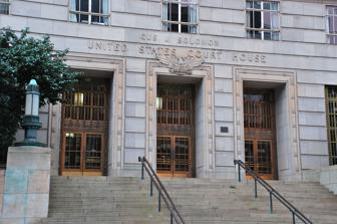
Building: Gus J. Solomon United States Courthouse
Country: United States of America
Year built: 1933
Historic building in Portland, Oregon, U.S. United States historic place U.S. Courthouse U.S. National Register of Historic Places Portland Historic Landmark The building's main entrance, on Main Street Show map of Portland, Oregon Show map of Oregon Show map of the United States Location 620 SW Main Street Portland, Oregon Coordinates 45°30′58″N 122°40′51″W / 45.516173°N 122.680754°W / 45.516173; -122.680754 Area 117,000 square feet (10,870 m 2 ) Built 1932–1933 Architect Morris H. Whitehouse Architectural style Renaissance Revival Art Deco NRHP reference No. 79002142 Added to NRHP April 30, 1979 The Gus J. Solomon United States Courthouse is a federal courthouse located in downtown Portland, Oregon , United States . Completed in 1933, it previously housed the United States District Court for the District of Oregon until the Mark O. Hatfield United States Courthouse opened in 1997. The Renaissance Revival courthouse currently is used by commercial tenants and formerly housed a U.S. Postal Service branch. In 1979, the building was added to the National Register of Historic Places as U.S. Courthouse . Construction The federal courthouse was designed by Portland architect Morris H. Whitehouse between 1929 and 1931, and built by Murch Construction. Construction on the seven-story structure began in 1932, with the laying of the cornerstone occurring in August. The $1.5 million steel-framed with reinforced concrete structure was finished in just over one year. Originally called the Federal Courthouse, it was completed in September 1933. The Solomon Courthouse contains eight courtrooms in its 117,000 square feet (10,870 m 2 ) of space. Architecturally, the Solomon Courthouse is Renaissance Revival on the exterior and Art Deco on the interior. On the exterior are Doric pilasters that adorn the symmetrical façade, along with classical triglyphs and metopes that alternate in the sandstone frieze. Cornices top the frieze with an egg-and-dart pattern, while a distinct Art Deco floral pattern surrounds the exterior. With an open courtyard in the middle, only the first floor covers the entire block. The building is topped with a flat roof that contains a parapet wall and with decorative gutters. Materials used on the courthouse include bronze as accents, a light colored gray sandstone on the exterior, marble on the interior along with plaster and oak. Marbles include Pink Kasota Fleuri, Red Nebo Golden Travis, and Brown Nebo Golden Travis used in the entryway. Other details include a bas-relief sculpture honoring Oregon casualties in World War I , a large marble eagle sculpture, and white-marble sculpture called Ventana al Pacifico (1989) created by Manuel Neri . Two courtrooms located on the sixth floor of the building demonstrate the architectural adornment of the courthouse's interior. These spaces use marble for trim and on the faces of the courtroom clocks, contain leather covered doors, oak cornices, and coffered ceilings . Additionally, these courtrooms contain almost full-length windows, oak shutters, Corinthian columns, and bronze lamps among other details. Use After completion, the building housed both the United States District Court for the District of Oregon and the United States Court of Appeals for the Ninth Circuit Portland duty station. The Ninth Circuit moved to the nearby Pioneer Courthouse in 1973, and the District Court left for the new Hatfield Federal Courthouse in 1997. In 1988, the courthouse was renamed in honor of judge Gus J. Solomon after he died in 1987. In 1979, the courthouse was added to the National Register of Historic Places . Until 1984 the building also housed a post office on the first floor and in the basement. This space was then remodeled for use by the District Court. In 2004, with the remodeling of the Pioneer Courthouse and removal of the post office at that location, a postal branch was re-opened at the Solomon Courthouse. In the mid-1990s the Multnomah County Court explored the possibility of leasing the courthouse from the federal government to use in addition to the Multnomah County Courthouse , but the plans were later canceled. The courthouse in 1933 Currently the courthouse is used for a variety of tasks, including new citizen swearing-in ceremonies. Other non-court uses have been as a scene for a local play, and as a setting for a courtroom scene in the Hollywood movie The Hunted . Plans called for the federal bankruptcy court of Oregon to move into the building along with the Internal Revenue Service after renovations. There have been proposals to use the building as the headquarters for a proposed Twelfth Circuit Court of Appeals to be created from a split of the Ninth Circuit. Building history The oldest sections of Portland are centered west of the Willamette, and the courthouse is located in this area. Commonly referred to as the New Courthouse to distinguish it from nearby Pioneer County Courthouse (1869), the courthouse has housed such government offices as the downtown post office, the U.S. District Court, the U.S. Court of Appeals, and offices for the U.S. Secret Service and branches of the military. Whitehouse, a native Portland architect, developed the plans for the courthouse from directives formulated by federal agencies, with Jules Henri de Sibour of Washington, D.C., as the consulting architect and James A. Wetmore , the Supervising Architect of the Treasury. Ninety-two percent of all contract money available for labor and materials went to Portland and Seattle area firms, providing an economic boost to the region. In August 1932, the cornerstone was laid. Included in a metal box within the stone were five Portland daily newspapers, historic documents relating to the building, and a photograph of Whitehouse and the partners of his architectural firm. Construction proceeded smoothly, and a little more than a year later, in September 1933, the new federal courtrooms were officially opened. In 1989, the Courthouse was given its current name to honor Gus J. Solomon , a judge who served the U.S. District Court for 37 years — longer than any other judge in Oregon. Architecture The courthouse viewed from Broadway The Gus J. Solomon U.S. Courthouse occupies an entire block, covering approximately 40,000 square feet. The massive building contains a full first floor only; the central interior space opens into a light court, giving the upper stories of the building a square plan with a hollow center. The exterior of the building is faced with a veneer of light gray Wilkeson sandstone, described as "hard in texture and impervious to water," from Washington State. Characterized in a 1933 Oregonian article as "looming, immense, and impressive," the Courthouse retains its original character. Designed in the Renaissance Revival style, the building is a study in formalism with touches of Art Deco details. The symmetrical facade is accented with classically inspired details such as the Doric pilasters and the evenly spaced fenestration pattern. Prominent Renaissance Revival details include the rusticated entry level, multi-pane steel casement windows, and the belt course that separates the first level of the building from upper stories. A sandstone frieze with alternating classical triglyphs (groups of three vertical bands) and metopes (interstitial spaces) with Art Deco stylized floral patterns wraps the building. Topping the frieze is an egg-and-dart pattern beneath a moulded cornice. The flat roof features a parapet wall surmounted with scrolled cheneaux (ornamental gutters). Bronze details are used throughout the Courthouse, most notably on doors, decorative grilles , flagpole bases, and handrails. Principal entrance is gained through the central doorways on the Main Street facade. A repeating star-in-circle motif surrounds the doors, and a garland pattern stretches across the lintel. Surmounting the center door is an Art Deco-inspired eagle with outstretched wings. A modern white marble figurative sculpture by artist Manuel Neri is located east of the main entrance. Interior public spaces are richly appointed with lavish use of various types of marble. The floor of the foyer is of Brown Nebo Golden Travis marble, veined with natural gold. Surrounding trim is of Pink Kasota Fleuri and Red Nebo Golden Travis marbles. Handsome bas-relief figures memorializing Oregonians who fell in military service in World War I decorate the end walls. The foyer is topped by a plaster cornice and ceiling. Other impressive interior spaces are the two U.S. District Courts on the sixth story. Brown Nebo Travis Gold marble was used for trim and clock faces. Main doors are covered in leather; walls, cornices, and desks are oak. The decorative coffered ceiling, rosettes, and wall panels are plaster. Nearly full-height windows with oak shutters are located on the exterior walls. Ornate bronze heating grilles, Corinthian columns and pilasters, and glass and bronze lamps are suitably dignified details for the courtrooms. The post office, which occupied the basement and first floor of the site, moved to other quarters temporarily in 1984. It then closed on January 25, 2011. The original post office spaces were then renovated for use by the U.S. District Court. Today, the building retains its original character and many original materials and features. The Gus J. Solomon U.S. Courthouse was listed in the National Register of Historic Places in 1979. Building facts Architect: Morris H. Whitehouse Construction dates: 1932–1933 Landmark status: Listed in the National Register of Historic Places Location: 620 SW Main Street Architectural style: Renaissance Revival Primary materials: Steel frames, reinforced concrete, and sandstone veneer Prominent feature: Art Deco interior Significant events 1928: Congress allocates $500,000 for the acquisition of a site and $1,500,000 for the construction of the new Federal Courthouse. 1929-31: Morris H. Whitehouse, a local Portland architect, designs the U.S. Courthouse. 1949: President Truman appoints Gus J. Solomon to the U.S. District Court. 1979: The U.S. Courthouse is listed in the National Register of Historic Places . 1984: The U.S. Courthouse undergoes extensive renovations, and the U.S. Post Office relocates to another location. 1989: The U.S. Courthouse is renamed to honor Judge Gus J. Solomon. Attribution This article incorporates public domain material from websites or documents of the General Services Administration . References